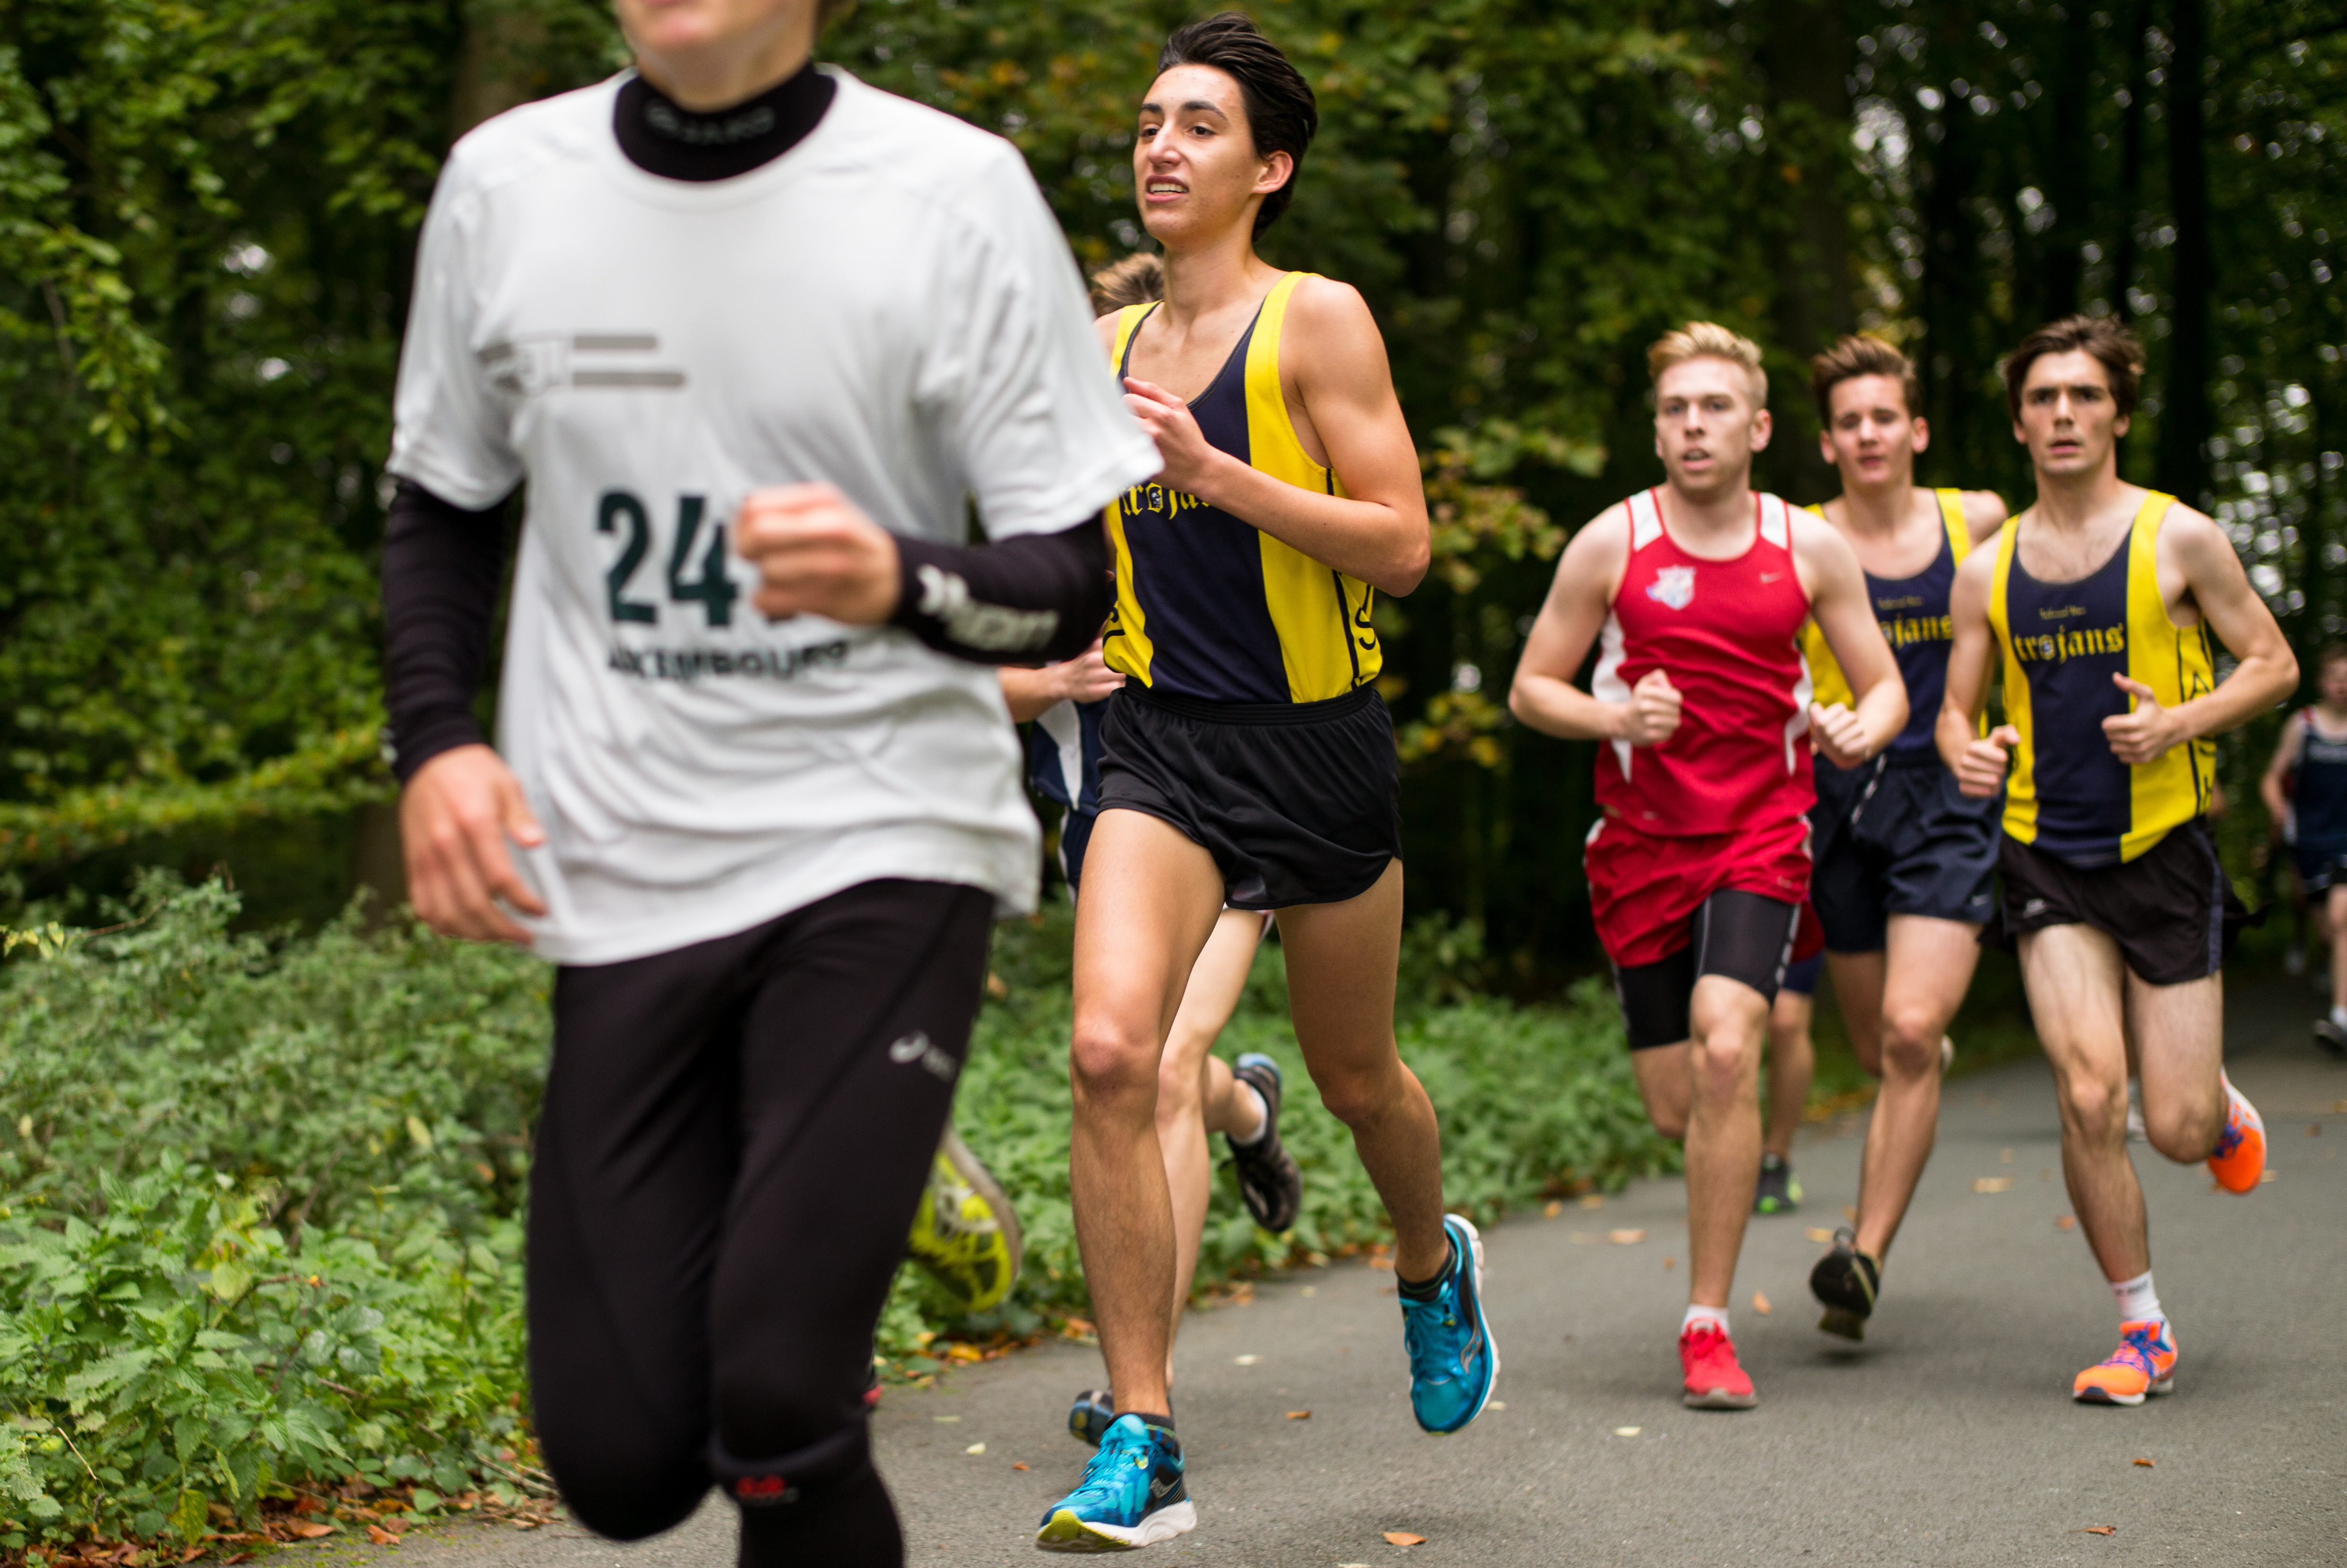
person, running, country, photo, recreation, portrait, high, jogging, cross, belgium, race, hague, netherlands, international, brussels, marathon, m, american, team, sports, boys, 50, school, runners, endurance, junior, leica, 240, summilux, varsity, athletics, athletes, meet, xc, physical exercise, outdoor recreation, human action, endurance sports, ultramarathon, duathlon, long distance running, cross country running, half marathon